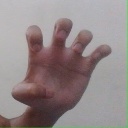
अक्षर: झ